Meigs Raid

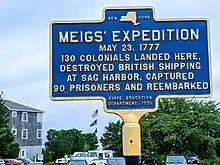
Historical landmark marker Meigs' Expedition

In the spring of 1777, Lieutenant General William Howe launched raiding expeditions against Continental Army and local militia storage depots near the city. A successful raid against Peekskill, New York in March prompted him to organize a more ambitious expedition to raid a depot in Danbury, Connecticut. This expedition, led by the former royal governor of New York, William Tryon, successfully reached Danbury from a landing point in Fairfield, Connecticut on April 26, and destroyed provisions and supplies. The Connecticut militia had mobilized, and over the next two days skirmished with the British as they marched back to their ships, most notably on April 27 at Ridgefield. General Samuel Holden Parsons, leading Connecticut's defenses, decided to organize an act of reprisal.